Toby Down

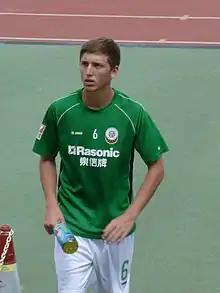
Down with Citizen in September 2013

Toby Philip Down (born 3 June 1994) is a professional footballer who currently plays as a defensive midfielder or a centre back for Hong Kong Premier League club HKFC. Born in England, he received his HKSAR passport in 2020.